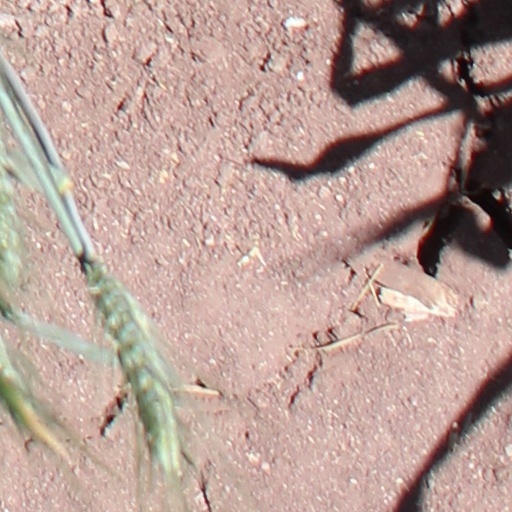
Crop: wheat